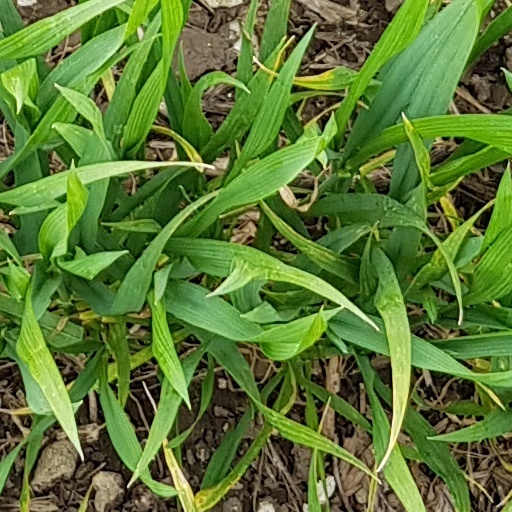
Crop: wheat